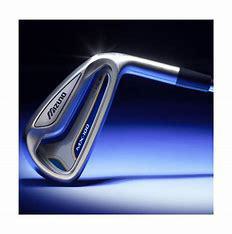
Brand: Mizuno
Model: 100